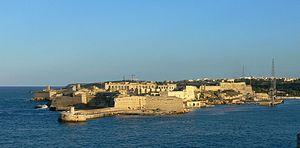
L'Île aux pirates ou L'Île coupe-gorge au Québec est un film d'aventures américano-franco-germano-italien réalisé par Renny Harlin, sorti en 1995.
Gladiator est un film américano-britannique de Ridley Scott, sorti en 2000.
Le fort Ricasoli est une fortification des chevaliers de l'ordre de Saint-Jean de Jérusalem à Kalkara sur l'île de Malte sur la pointe Sottile.